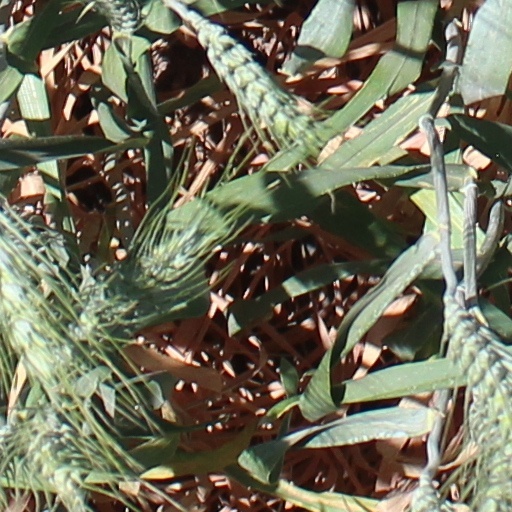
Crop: wheat